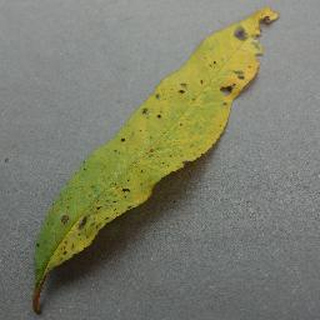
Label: peach_bacterial_spot